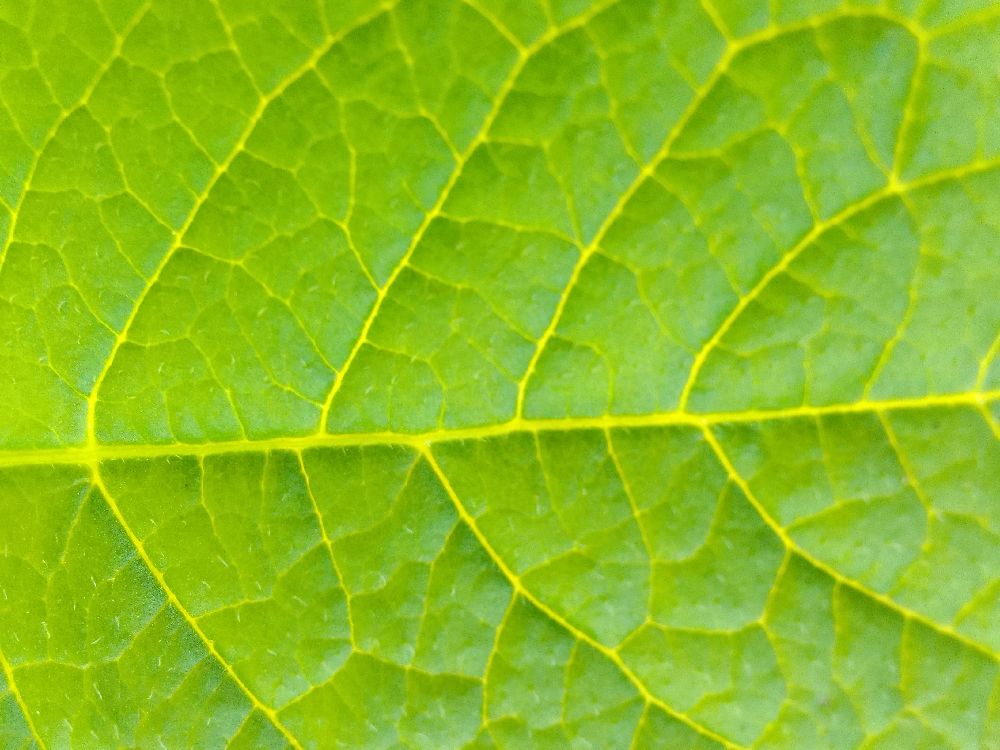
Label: Healthy